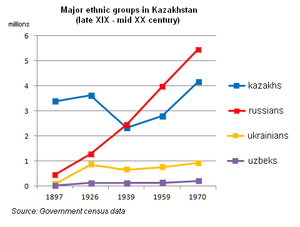
La famine de 1932-1933 au Kazakhstan, aussi appelée catastrophe kazakhe par Robert Conquest, est une famine ayant touché le Kazakhstan lors des famines soviétiques de 1931-1933. Bien que l'Ukraine ait été la plus touchée, la famine s'est aussi étendue à la République socialiste fédérative soviétique de Russie, à la République socialiste soviétique autonome kazakhe et à d'autres zones. Les Kazakhs ont été les plus sévèrement touchés par la famine soviétique quant au pourcentage de victimes. Près de 1,5 million de personnes sont mortes au Kazakhstan, dont 1,3 million de Kazakhs ethniques.